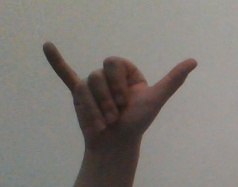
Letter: ya